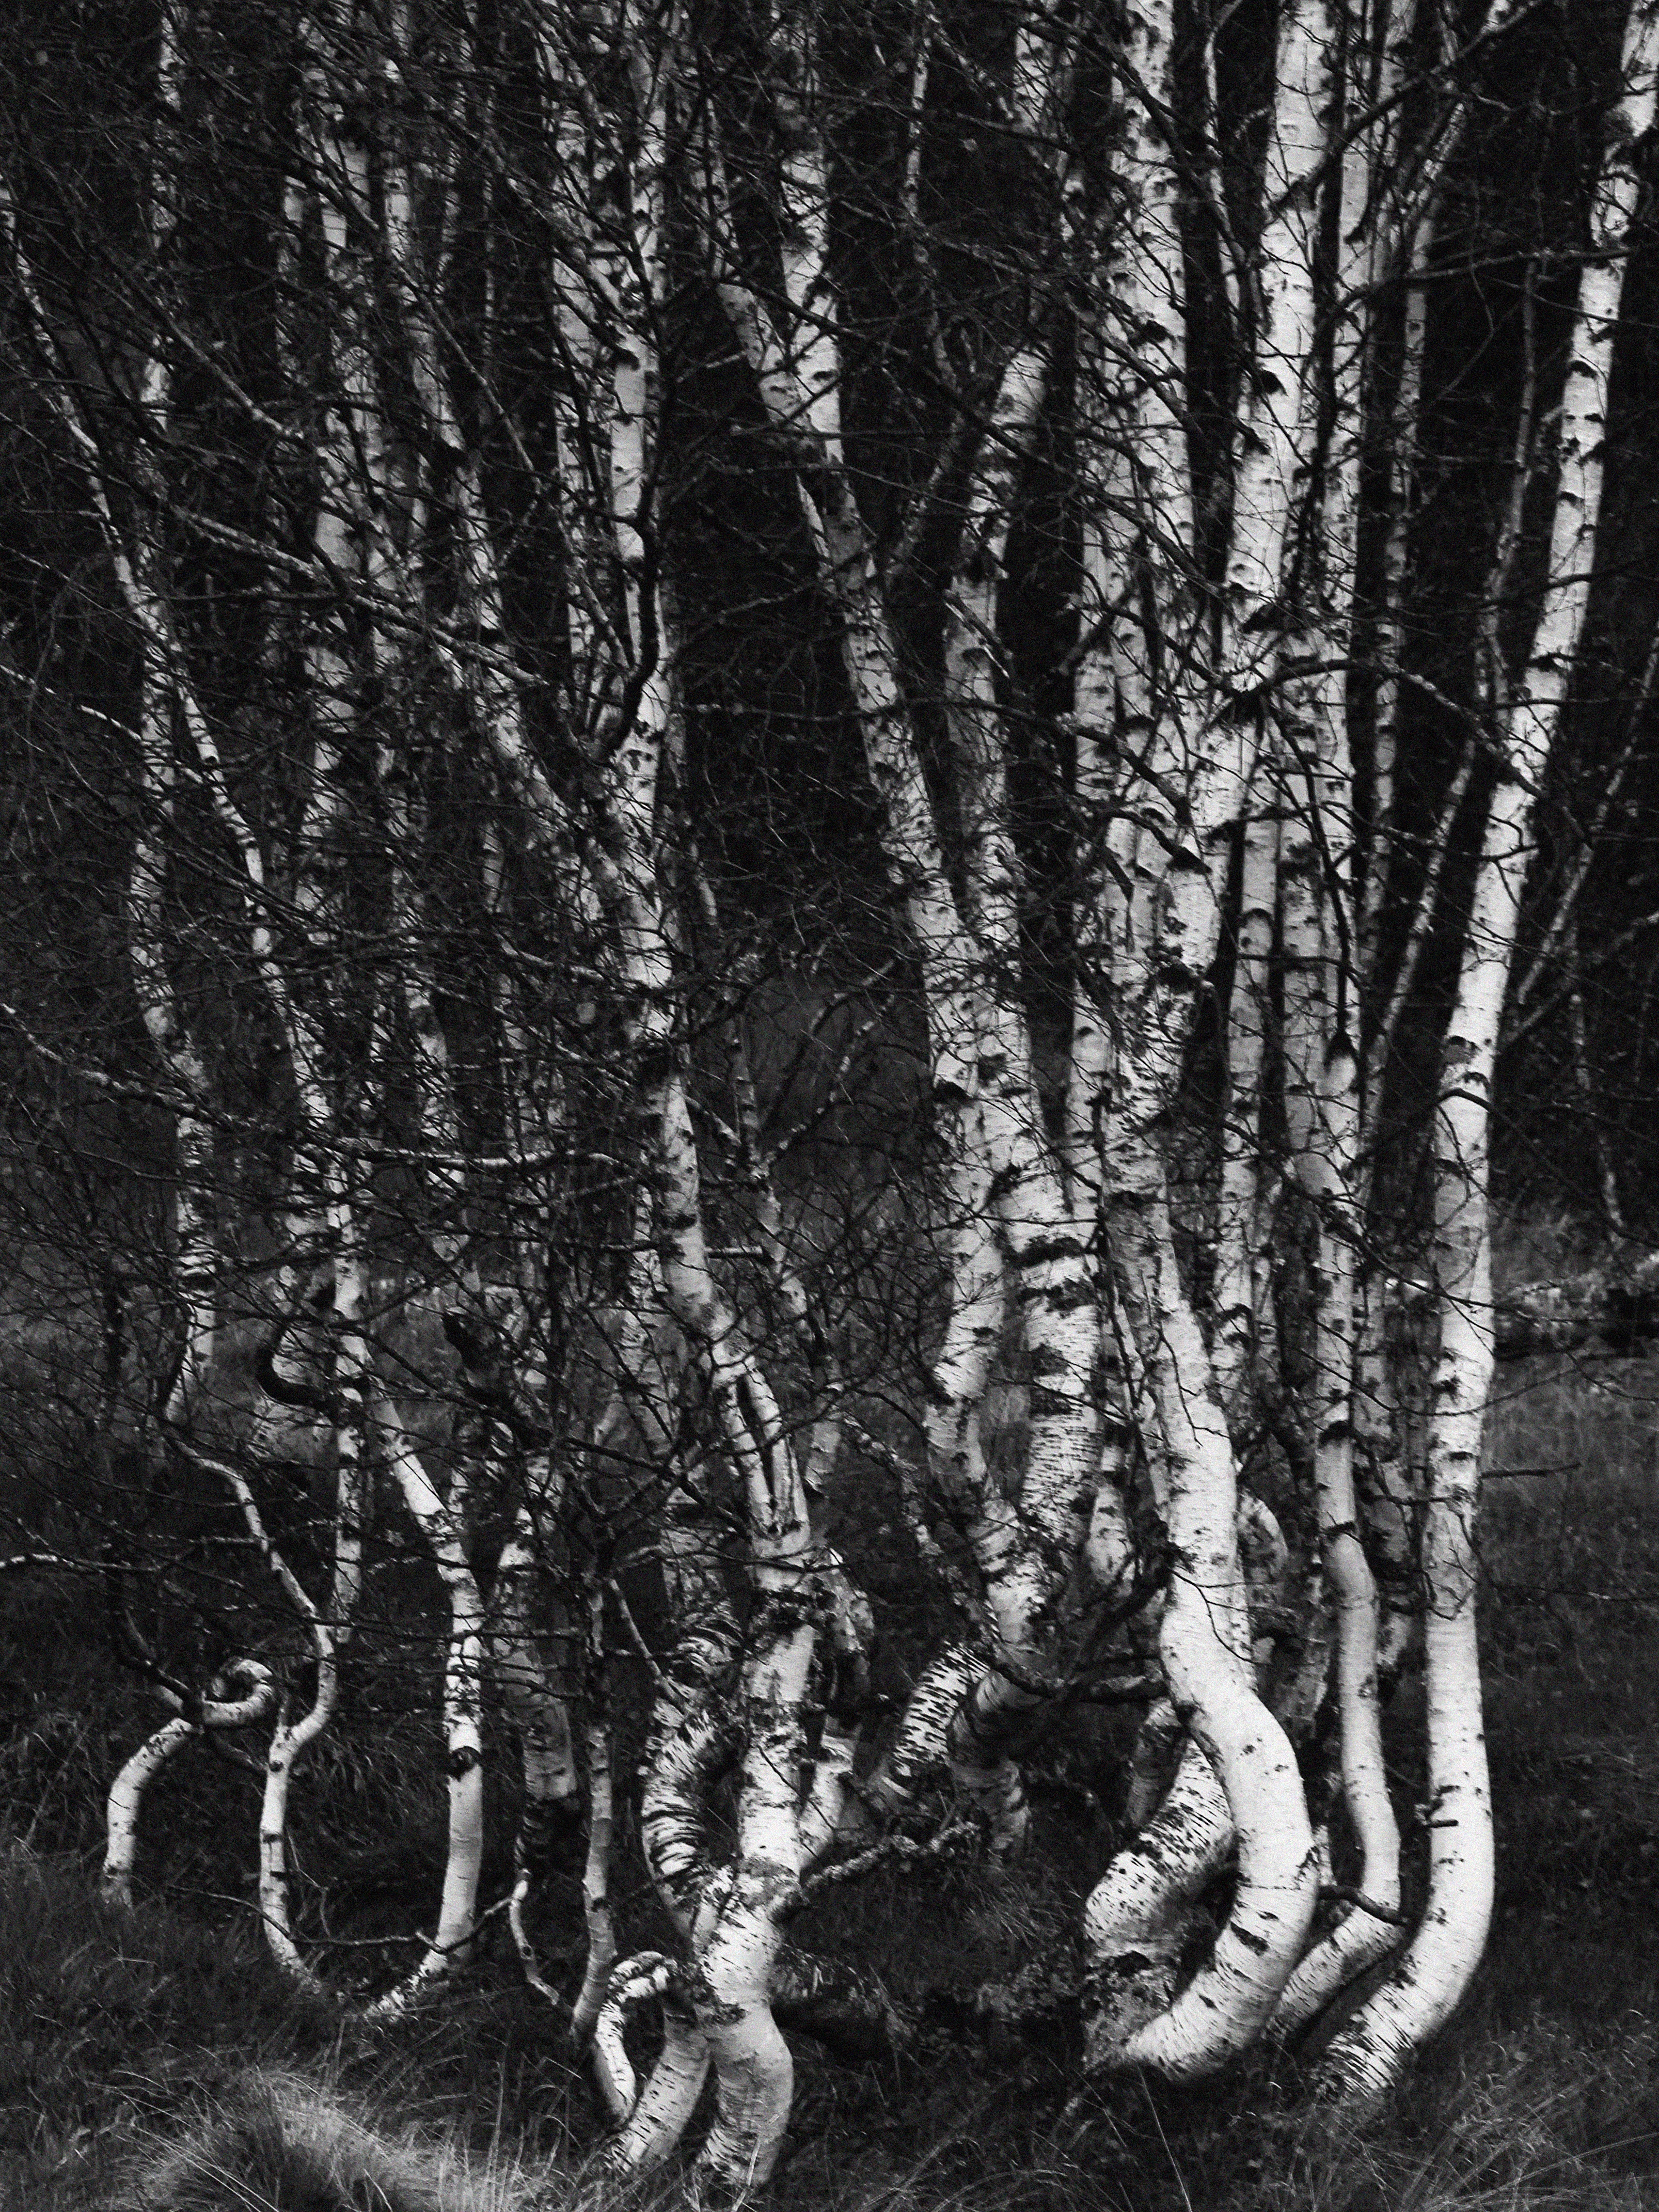
tree, forest, branch, black and white, plant, wood, leaf, trunk, birch, soil, monochrome, twig, root, trees, woodland, flowering plant, monochrome photography, plant stem, woody plant, land plant